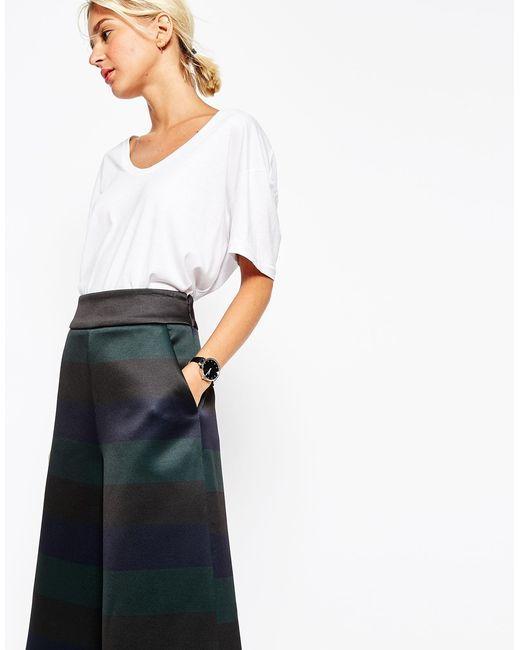
Weißes Top mit Rundhalsausschnitt und halben Ärmeln und locker sitzender Hose